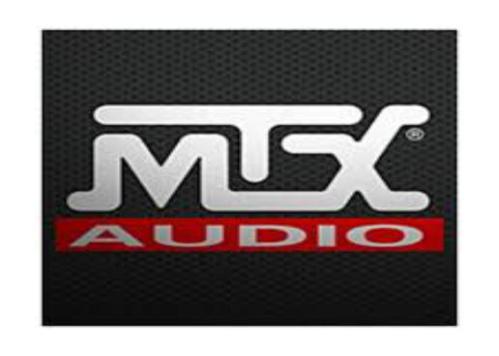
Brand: mtx audio
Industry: Leisure